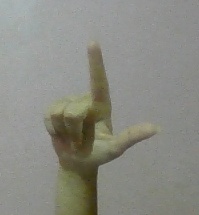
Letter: laam